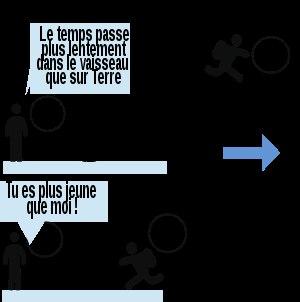
En physique, le paradoxe des jumeaux ou paradoxe des horloges, présenté par Paul Langevin au congrès de Bologne en 1911, mais pas encore clairement sous forme de paradoxe, est un paradoxe issu d'une expérience de pensée qui semble montrer que la relativité restreinte est contradictoire.